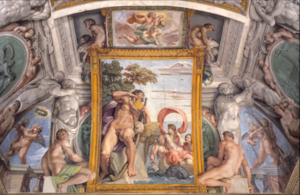
Les fresques de la galerie Farnèse, situées dans le palais Farnèse à Rome, sont une œuvre d'Annibale Carracci exécutée en plusieurs étapes en 1597, puis entre 1606 et 1607. Ont également participé à leur réalisation, son frère Agostino Carracci et quelques-uns des élèves d'Annibale parmi lesquels Le Dominiquin ou le fils d'Agostino et élève de ce dernier et d'Annibale, Antonio Carracci.